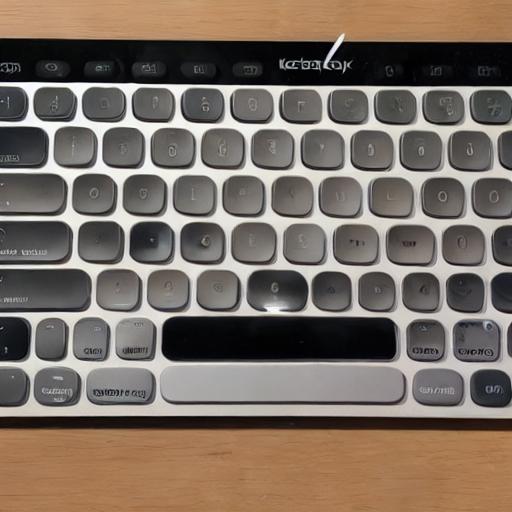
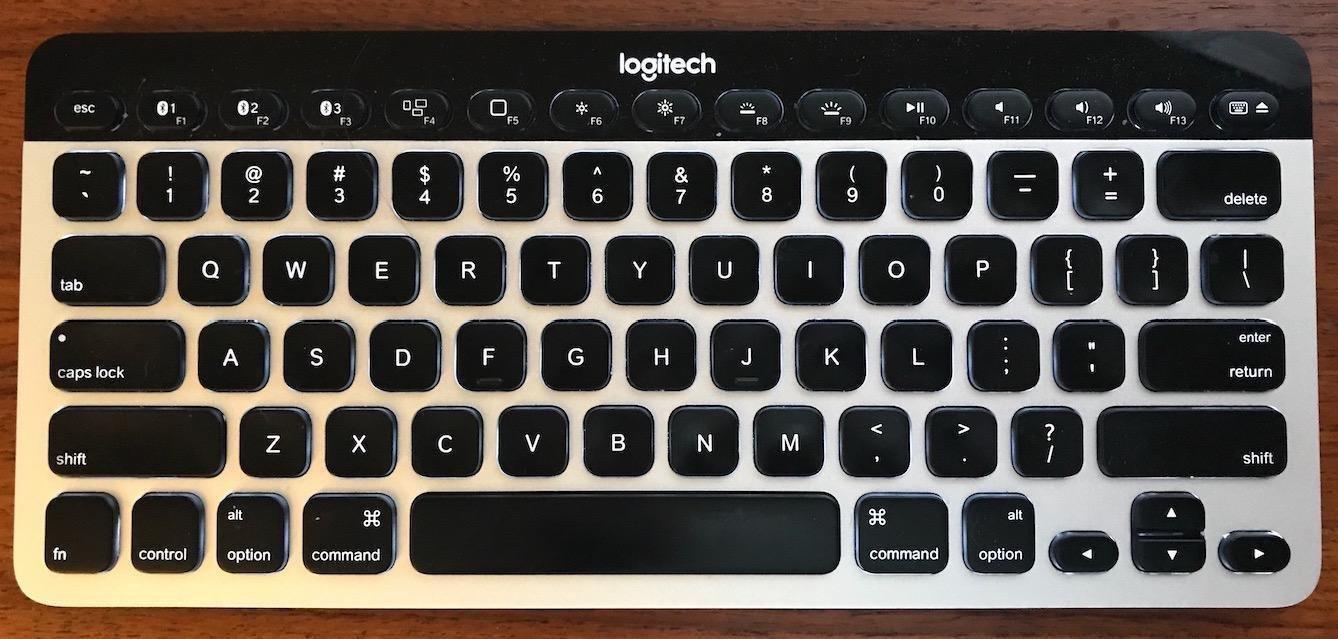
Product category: keyboard
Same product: no